Carbon Canal

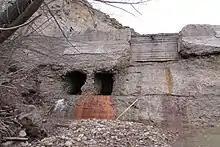
Diversion weir on the Price River, 2016. The two holes at lower left are the original water bypass holes used during construction of the diversion ca. 1908.

The Carbon Canal is an irrigation canal in the central portion of Utah, United States. The canal was constructed by the Carbon Canal Company between 1907 and 1909 to provide water to agricultural fields west and south of the Price River.